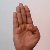
The image shows a hand gesture representing the letter 'B' in Indian Sign Language.